Yuka Kuramochi

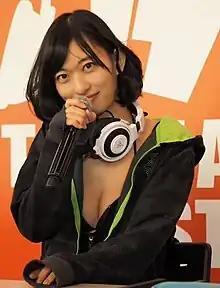
Kuramochi in February 2015

is a Japanese gravure idol, "tarento", and actress. She is represented by G-STAR.PRO. Her real name is .